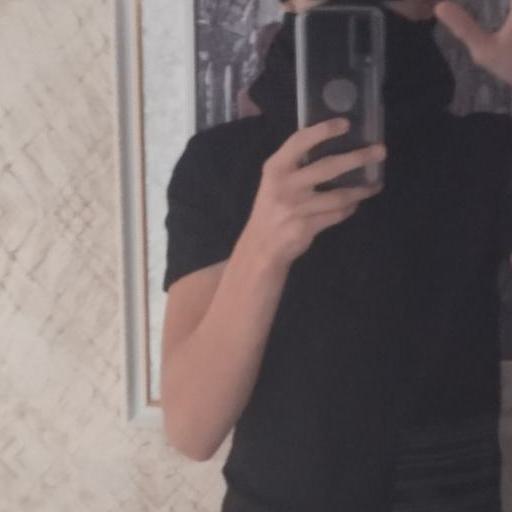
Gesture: no_gesture